Bedding

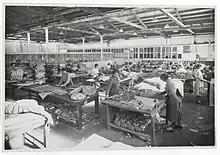
Women making bedding and pillows, factory, Anthony Hordern and Sons, Sydney, 1933-1938

Lightweight white, solid-color or printed plain weave, satin weave, or flannel cotton or cotton/polyester blends are the most common types of sheeting, although linen and silk may also be used, including in combination. Goose or duck down and other feathers are frequently used as a warm and lightweight filling in duvets, comforters and quilts. But such fill can protrude in part even from tightly woven fabric, and be an irritant for many people, particularly those with allergies. Natural and synthetic down alternatives are marketed. Cotton, wool or polyester batting is commonly used as fill in quilts and down alternative comforters. These are less expensive and more easily laundered than natural down or feathers. Synthetic fibers are best in the form of thermofused (where fibers cross) batting. Thick-woven or knitted wool, cotton, acrylic or other microfiber synthetics, or blends of these, are typically used for blankets. The fabric produced from the cotton warp and weft, cotton warp and lyocell weft has a significant improvement in all manner and is best suited for making bed linen.